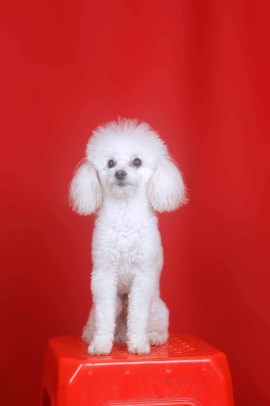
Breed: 7449-n000128-teddy